Ion funnel

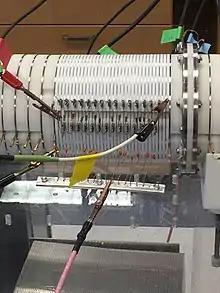
A picture of an ion funnel attached to an instrument.

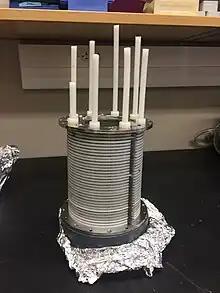
A side view of an ion funnel. Each electrode (metal disk) is visible from the outside.

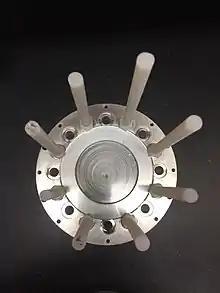
A top-down view of an ion funnel. The decreasing radii of the electrodes is visible from this angle.

In mass spectrometry, an ion funnel is a device used to focus a beam of ions using a series of stacked ring electrodes with decreasing inner diameter. A combined radio frequency and fixed electrical potential is applied to the grids. In electrospray ionization-mass spectrometry (ESI-MS), ions are created at atmospheric pressure, but are analyzed at subsequently lower pressures. Ions can be lost while they are shuttled from areas of higher to lower pressure due to the transmission process caused by a phenomenon called joule expansion or “free-jet expansion.” These ion clouds expand outward, which limits the amount of ions that reach the detector, so fewer ions are analyzed. The ion funnel refocuses and transmits ions efficiently from those areas of high to low pressure.